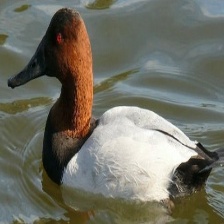
Species: CANVASBACK
Scientific name: AYTHYA VALISINERIA
ImageNet parent category: drake